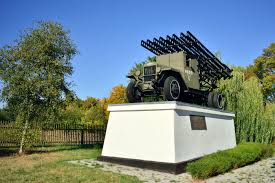
Label: BM-30